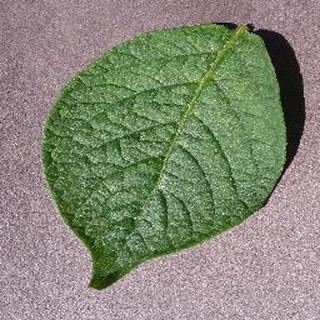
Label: healthy_potato